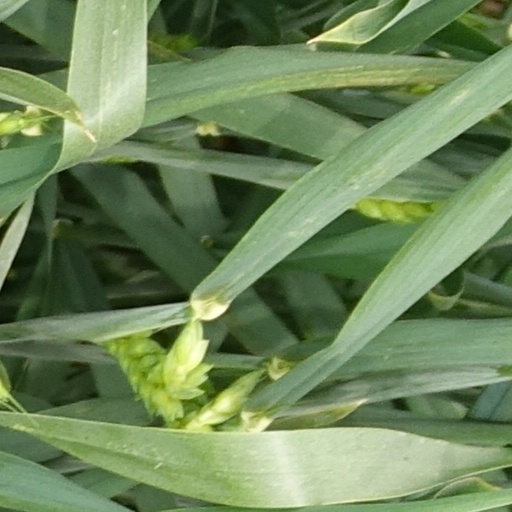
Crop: wheat